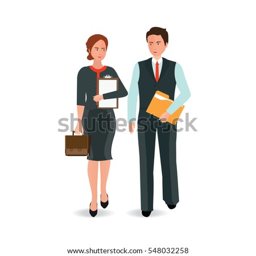
young business man and woman in suit walking forward with a briefcase isolated on white background